Goffredo Parise

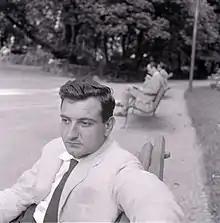
Goffredo Parise photographed by Paolo Monti in 1982

Goffredo Parise (8 December 1929 in Vicenza – 31 August 1986 in Treviso) was an Italian writer, journalist, and screenwriter. He won the Viareggio Prize in 1965 for his novel "Il padrone" "(The Boss)" and the Strega Prize in 1982 for "Sillabario n.2".